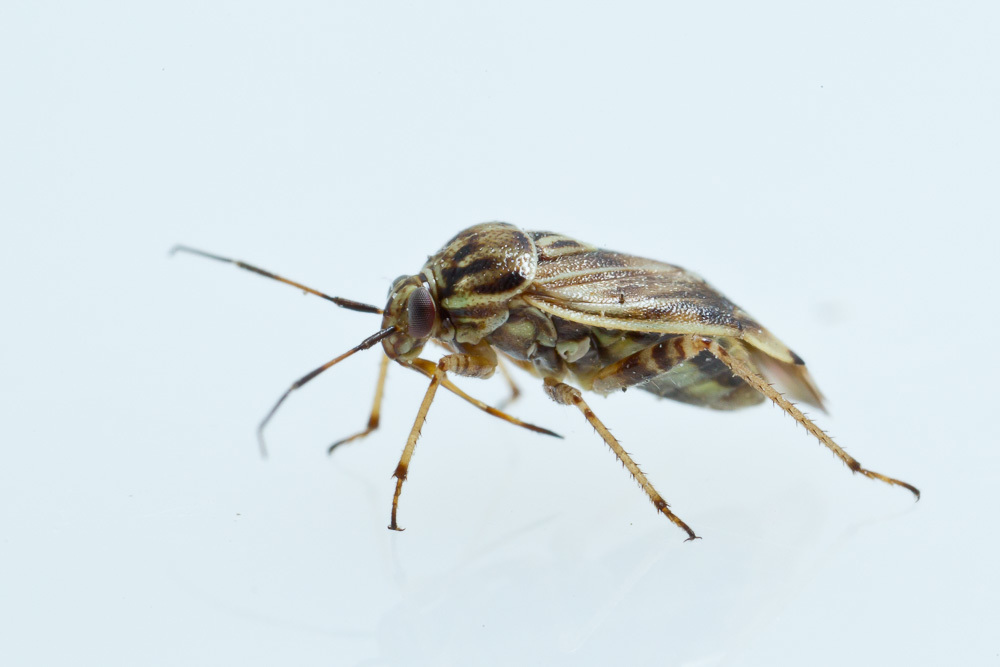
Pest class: lygus_bug